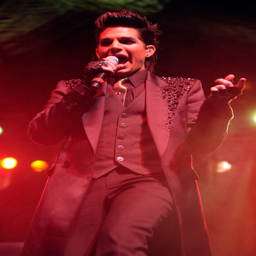
pop artist performs at the party , held on the lot .